Dorset, Vermont

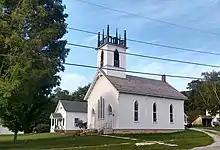
East Dorset Congregational Church

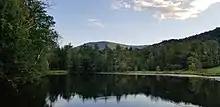
Prentiss Pond viewed from Church street in Dorset, Vermont.

Through a series of treaties, native tribes had surrendered title to large areas of land. Subsequently, the Provincial Governor of New Hampshire had provided land grants west of the Connecticut River in land that was also claimed by the Province of New York. Strife was created by New York attempting to enforce its legitimate claim to government on settlers who had in good faith purchased land titles from New Hampshire. The King upon the advice of the Privy Council decreed a settlement that was not followed by the Governor and Legislature of New York.